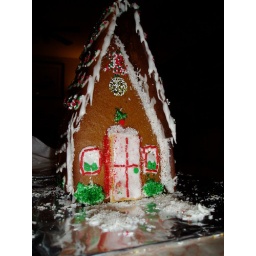
I was especially impressed by the &amp;quot;glass&amp;quot; window panes created with white sprinkles. SkiLLz.